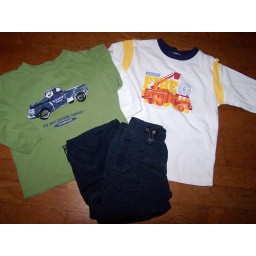
Green Old Navy shirt with truck detail. White Carters shirt with firetruck detail. Both in great condition.